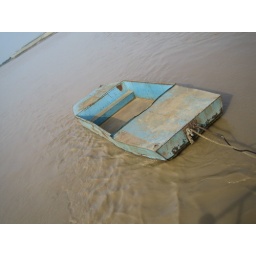
blue boat in yellow river